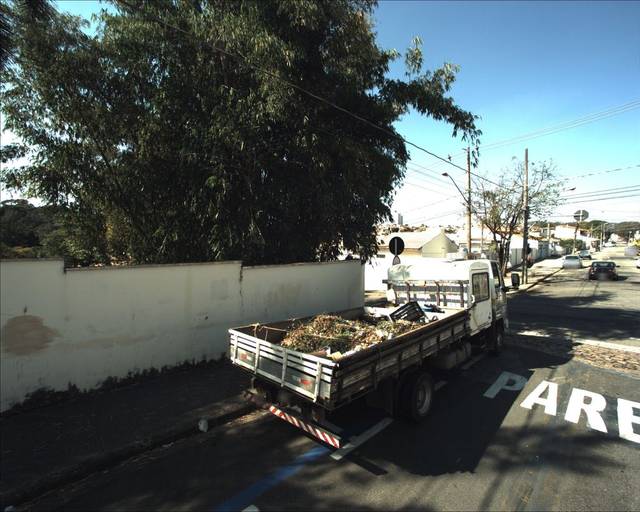
Region: Brazil
Coordinates: -23.507, -47.436